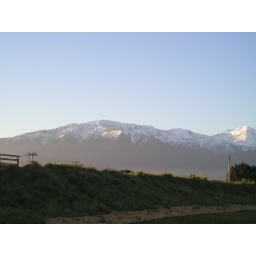
Taken at the dusk...a bit earlier than the dusk though. The mountains in the distance seem a bit orange or pink.